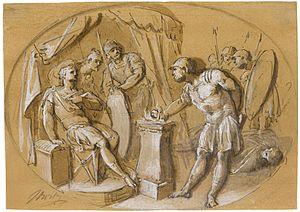
Caius Mucius Scaevola est un jeune héros du début de la République romaine, qui se signala par un exploit, au cours duquel il sacrifia sa main, lors de la guerre contre Porsenna en 507 av. J.-C., exploit raconté par les historiens romains. On ne sait rien sur lui en dehors de cet épisode.